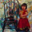
Label: girl